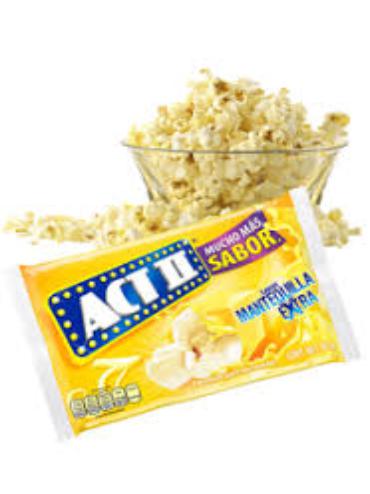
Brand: Act II
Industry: Food